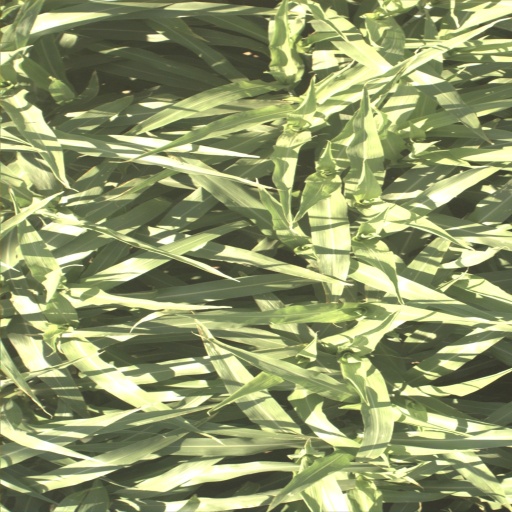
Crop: sorghum